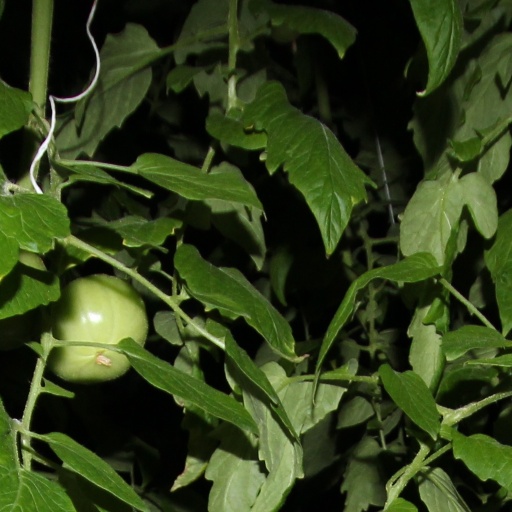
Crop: tomato